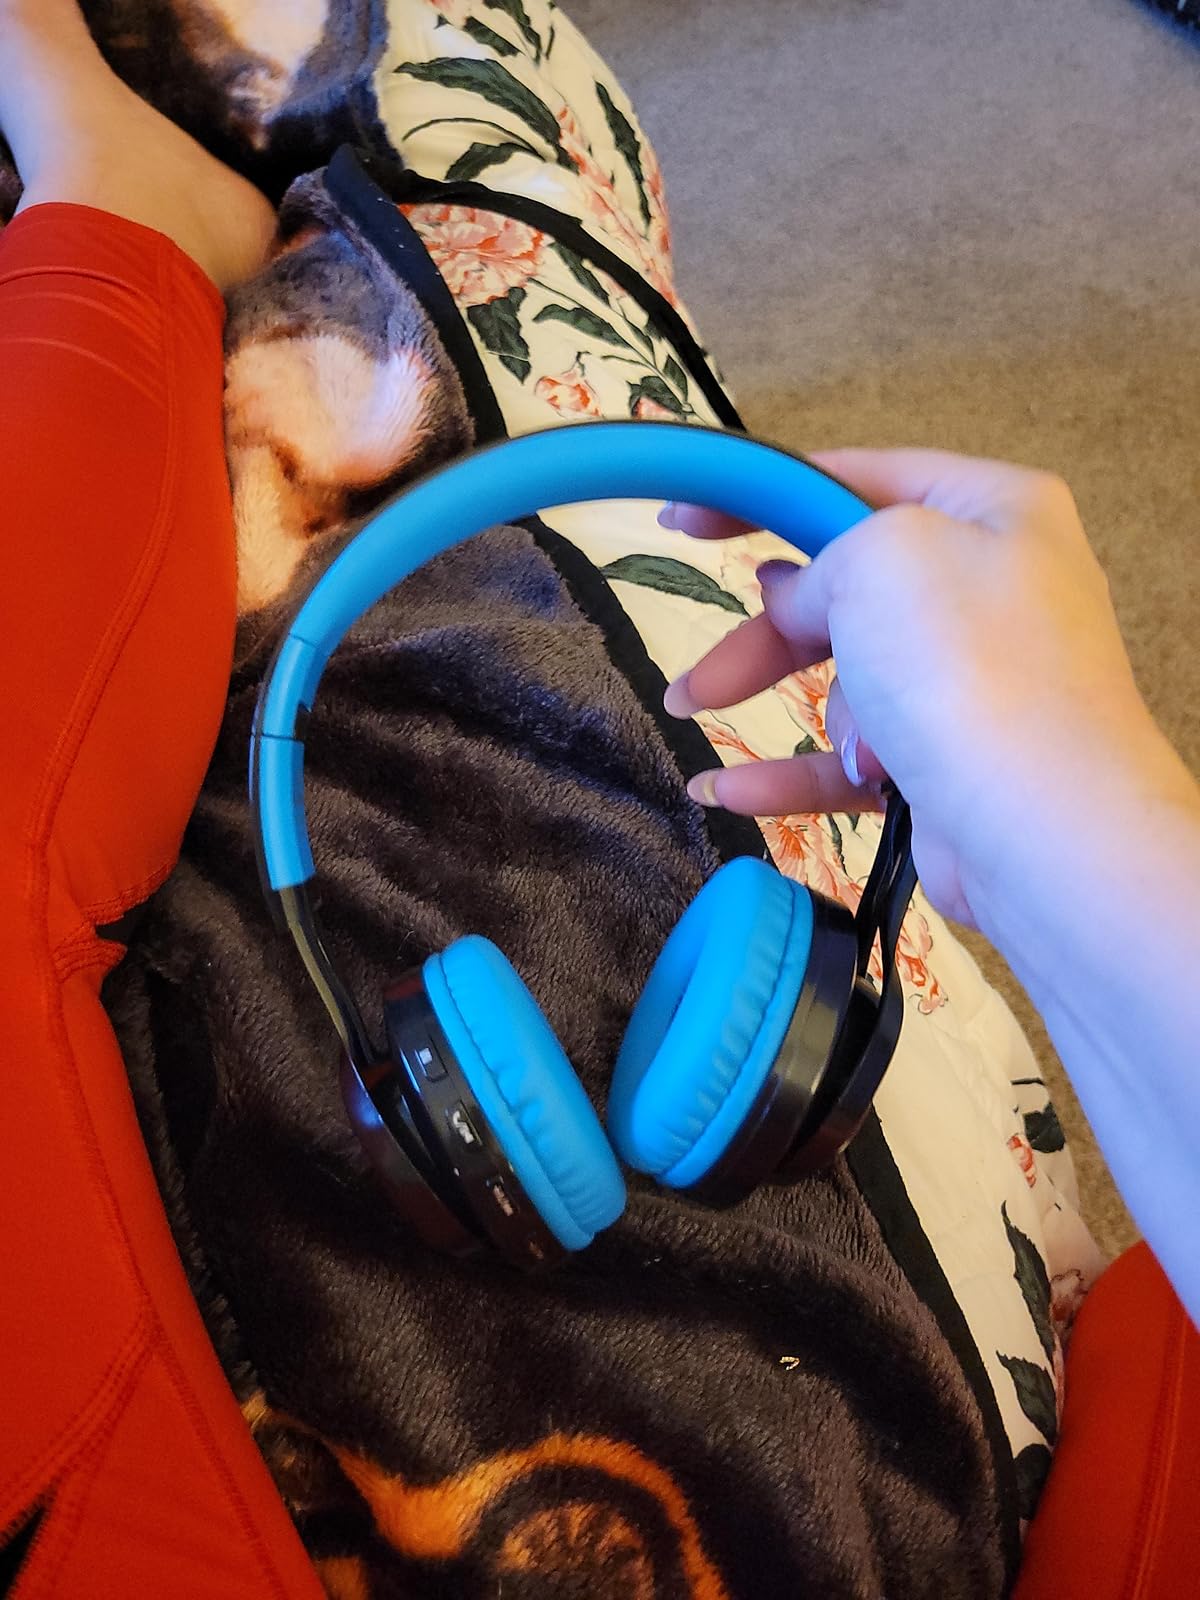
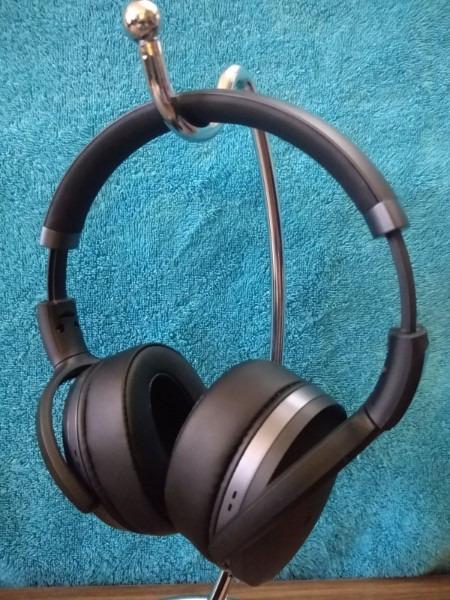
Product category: headphones
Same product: no